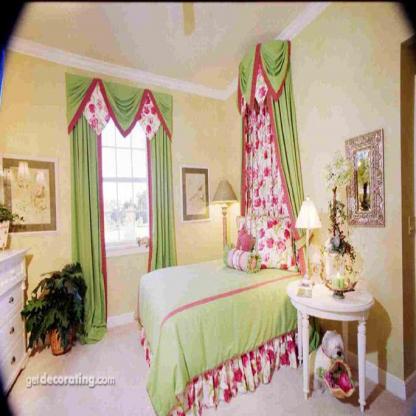
Scene: Indoor